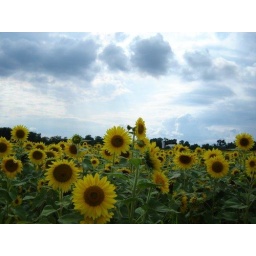
amazing sunflower field in Ohio